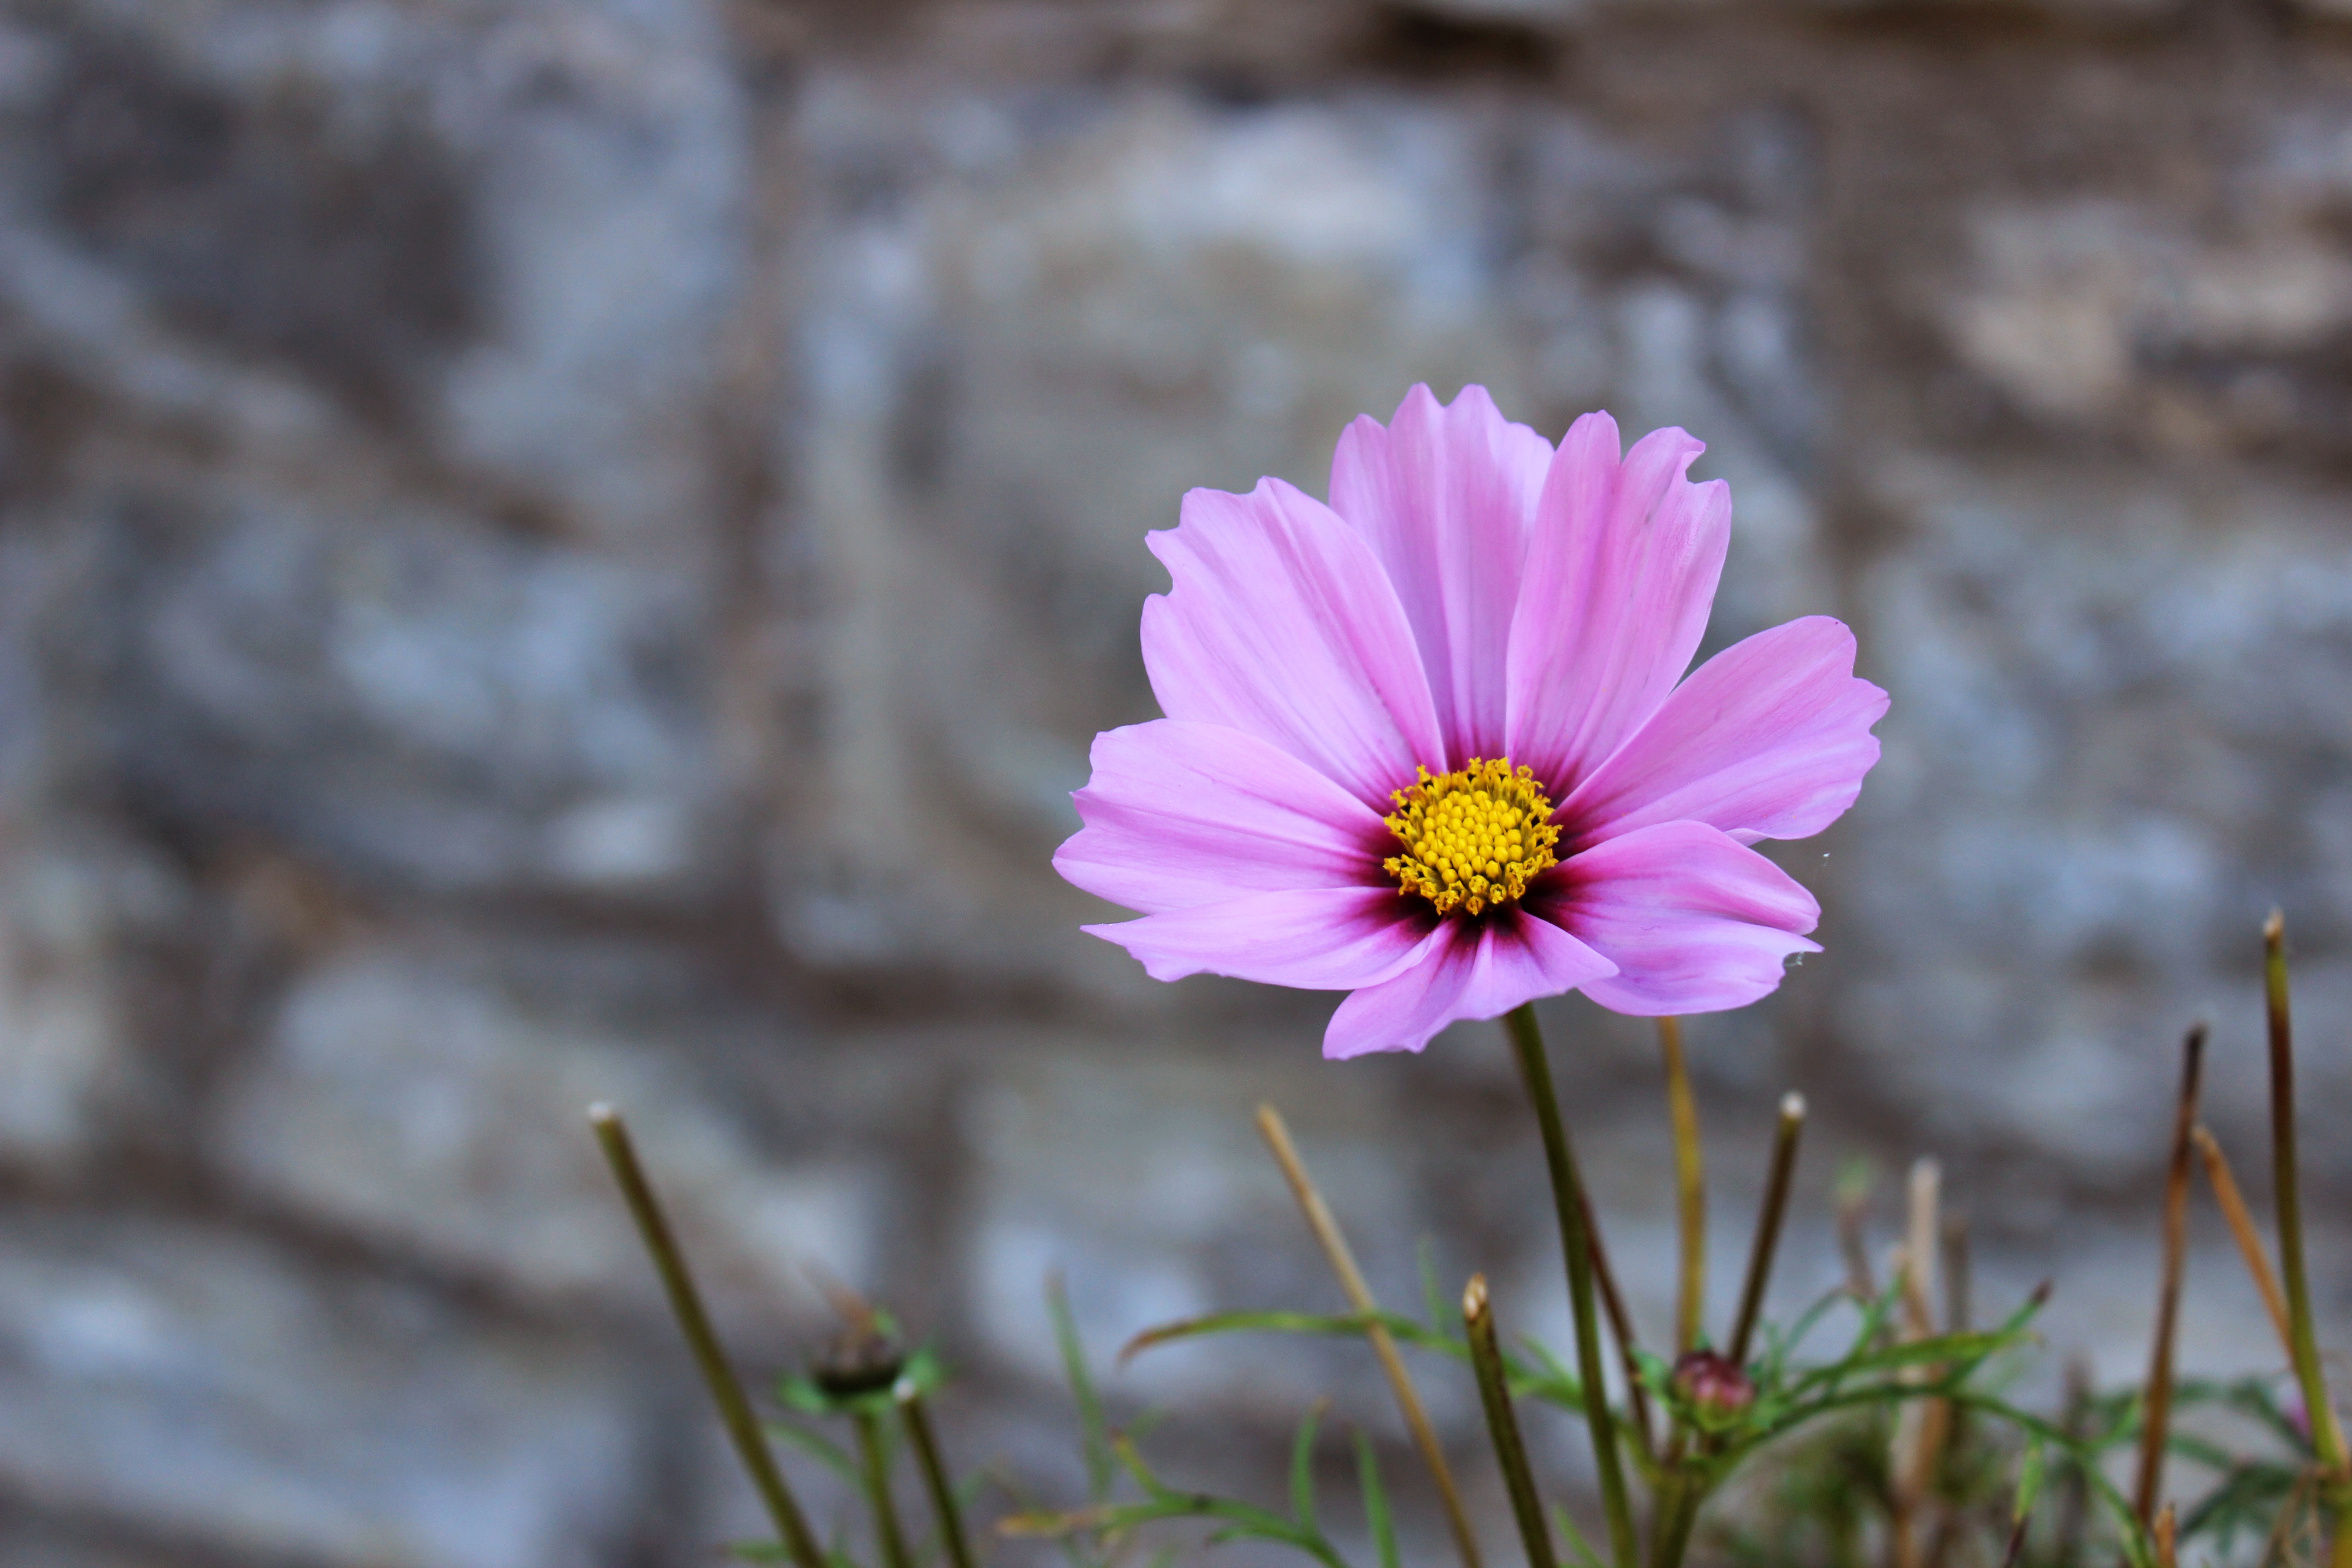
nature, blossom, plant, photography, flower, petal, bloom, photo, summer, floral, spring, color, natural, fresh, botany, blooming, colorful, garden, pink, flora, botanical, life, wildflower, close up, outdoors, earth, bright, macro photography, pink flowers, flowering plant, daisy family, plant stem, land plant, garden cosmos